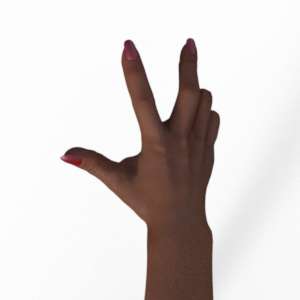
Label: scissors